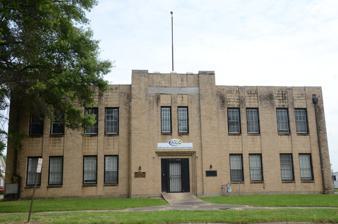
Building: National Guard Armory-Pine Bluff
Country: United States of America
Year built: 1931
United States historic place National Guard Armory at Pine Bluff U.S. National Register of Historic Places Main façade of the National Guard Armory Pine Bluff Location in Arkansas Location 623 W. 2nd Avenue, Pine Bluff, Arkansas Coordinates 34°13′44″N 92°0′32″W / 34.22889°N 92.00889°W / 34.22889; -92.00889 Area less than one acre Built 1931 ( 1931 ) Architect Durward F. Kyle, Quinn & Quinn Architectural style Art Deco NRHP reference No. 01000112 Added to NRHP February 16, 2001 The National Guard Armory at Pine Bluff is a former National Guard armory at 623 West 2nd Avenue in Pine Bluff, Arkansas . It is a two-story masonry structure, built out of concrete and buff brick with Art Deco styling, included a castellated parapet . It was built in 1931, and was the first state-owned militia building in Jefferson County . It served as a state armory until 1974, housing the 39th Tank Company. The building was listed on the National Register of Historic Places in 2001. See also National Register of Historic Places listings in Jefferson County, Arkansas References